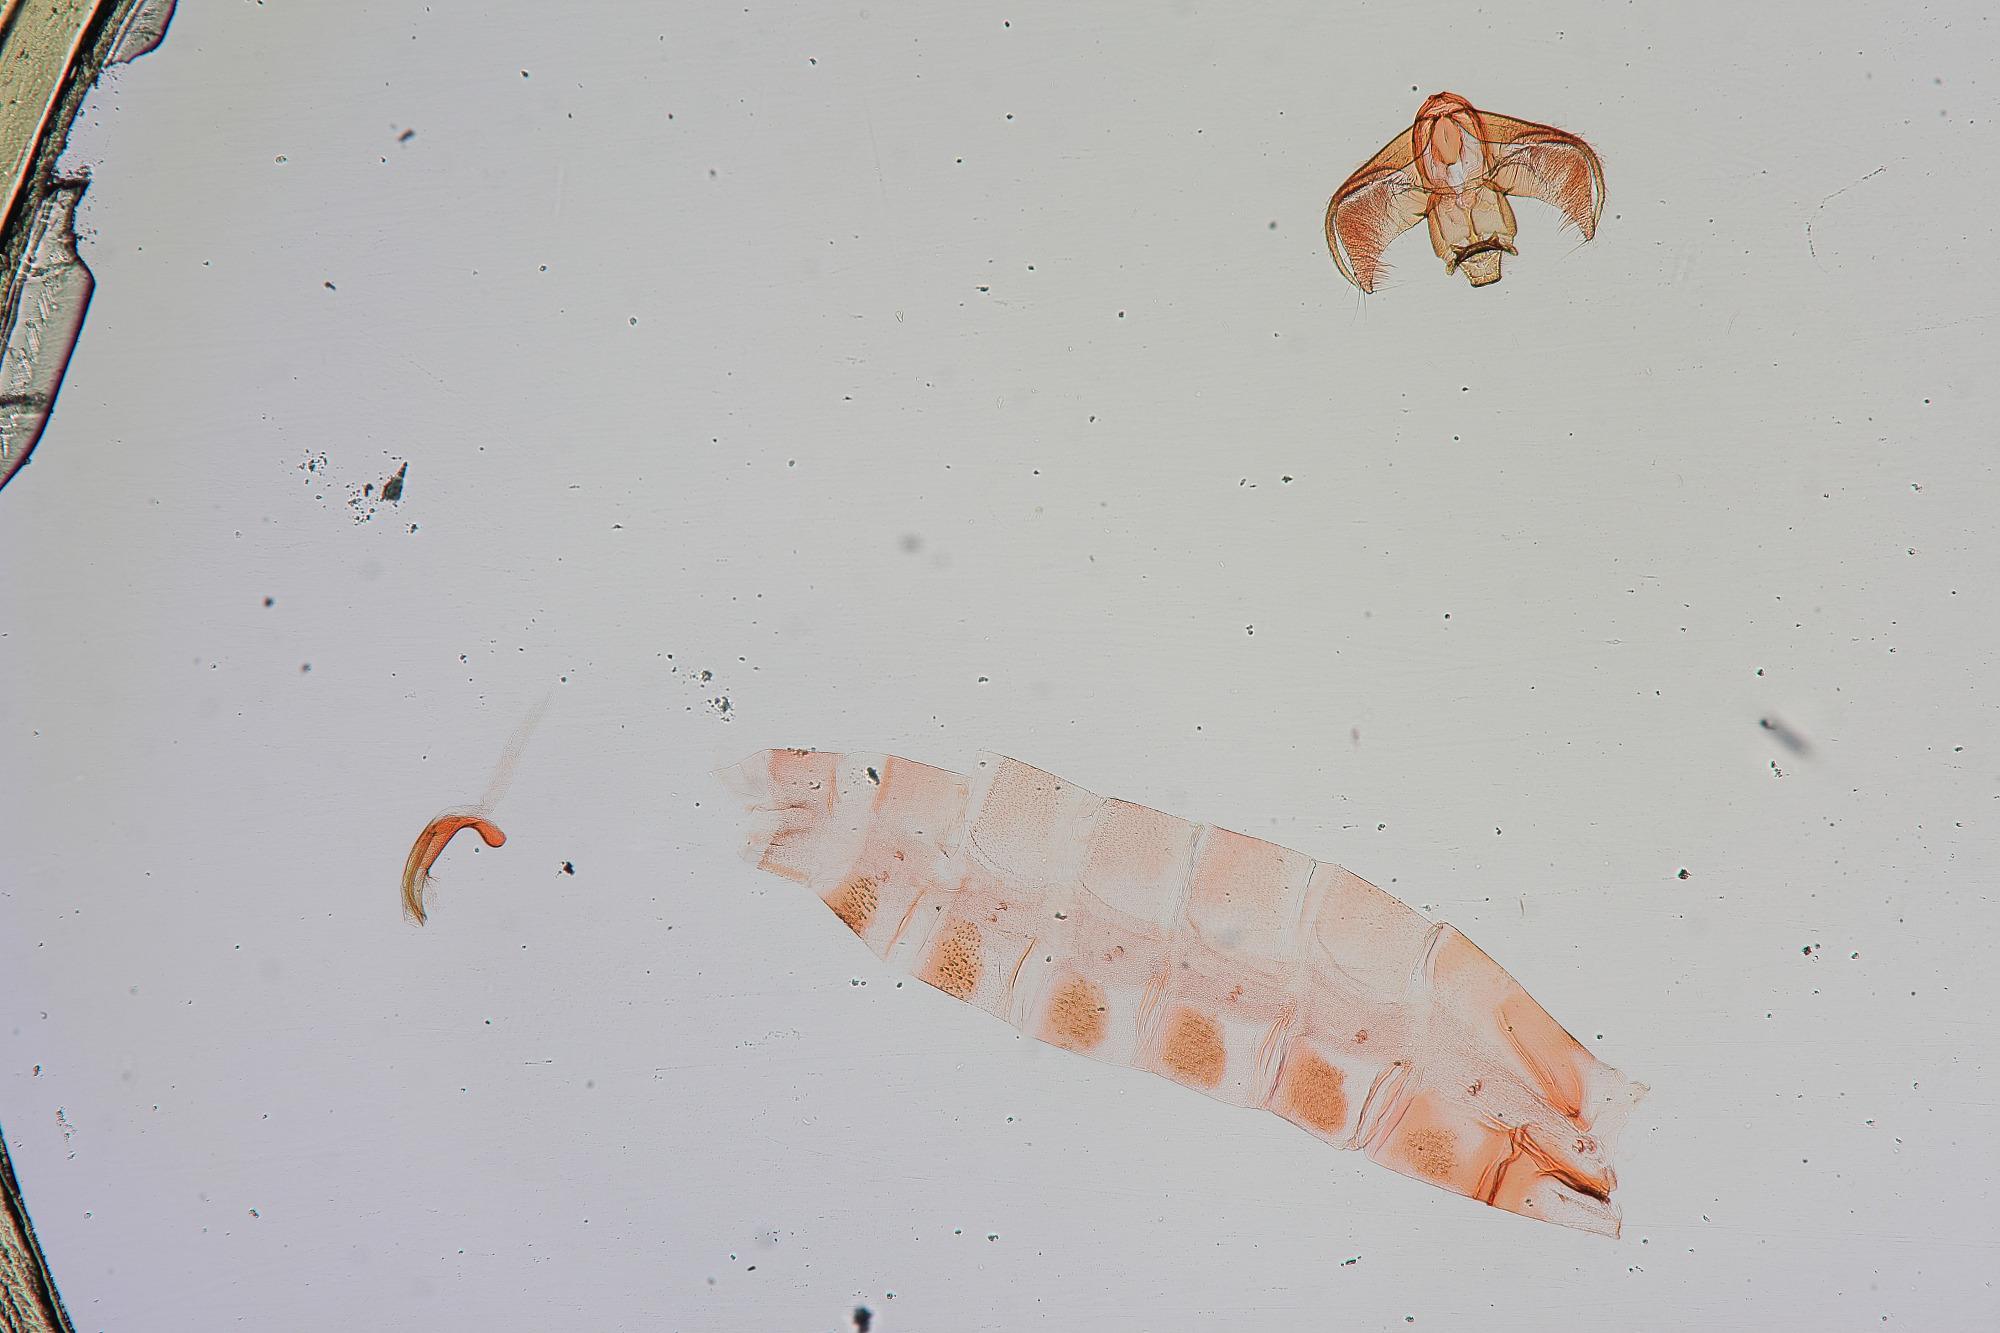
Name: Alynda cinnamomea
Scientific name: Alynda cinnamomea Clarke, 1978
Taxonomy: Animalia, Arthropoda, Insecta, Lepidoptera, Glossata, Oecophoridae, Oecophorinae
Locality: Petrohue, Llanquihue, Chile
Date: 10 Mar 1959